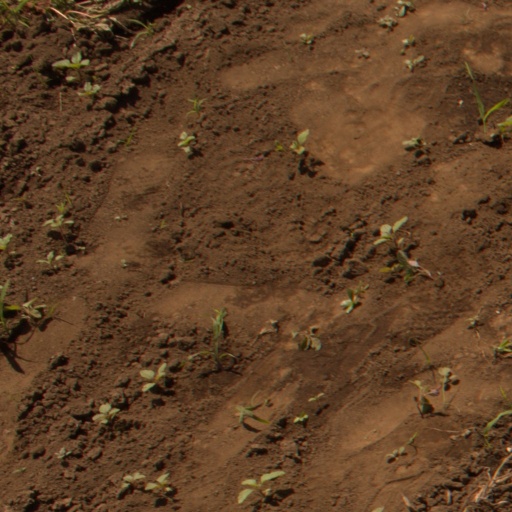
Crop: soybean